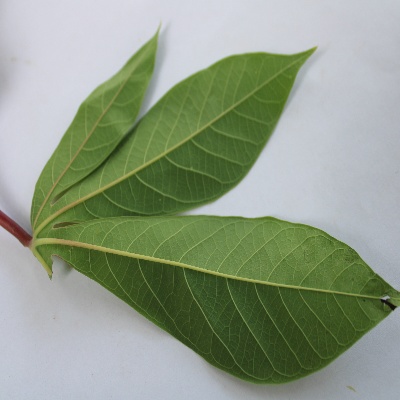
Crop: Cassava
Condition: healthy